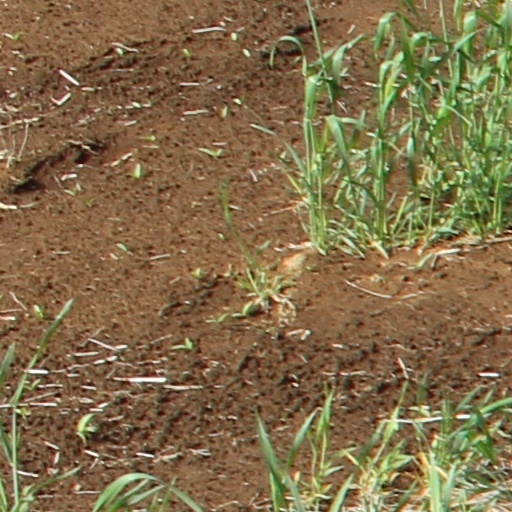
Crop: wheat